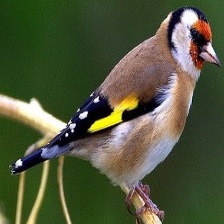
Species: EUROPEAN GOLDFINCH
Scientific name: CARDUELIS CARDUELIS
ImageNet parent category: goldfinch